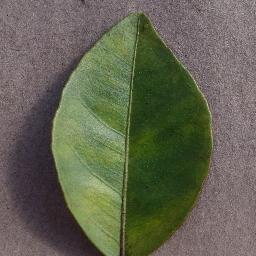
Label: Orange___Haunglongbing_(Citrus_greening)